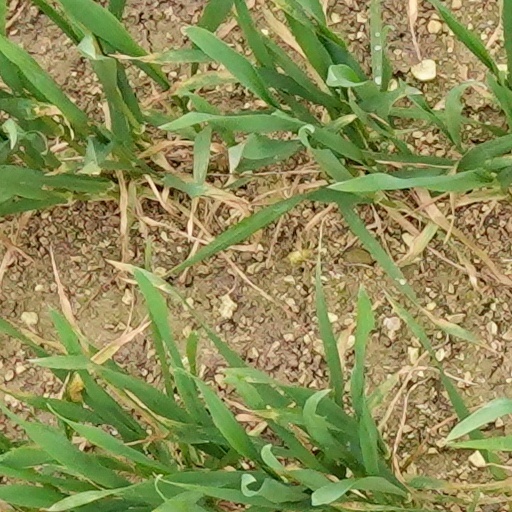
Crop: wheat